Swedish nuclear weapons program

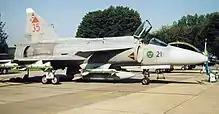
Saab JA 37 37447 Swedish Air Force

The studies of nuclear payloads also briefly discussed the possibility of using land-based missiles with a range of about 100 km, as well as nuclear-armed torpedoes. The most likely configuration would have been firing modified Torped 61 torpedoes. Little else is known about these alternative plans, since the Swedish program focused mainly on bombs dropped by aircraft. From 1957 to 1959, Saab developed Robot 330, a land attack missile with 500 km range, which was designed to carry nuclear warheads. The project was shut down due to excessive costs.